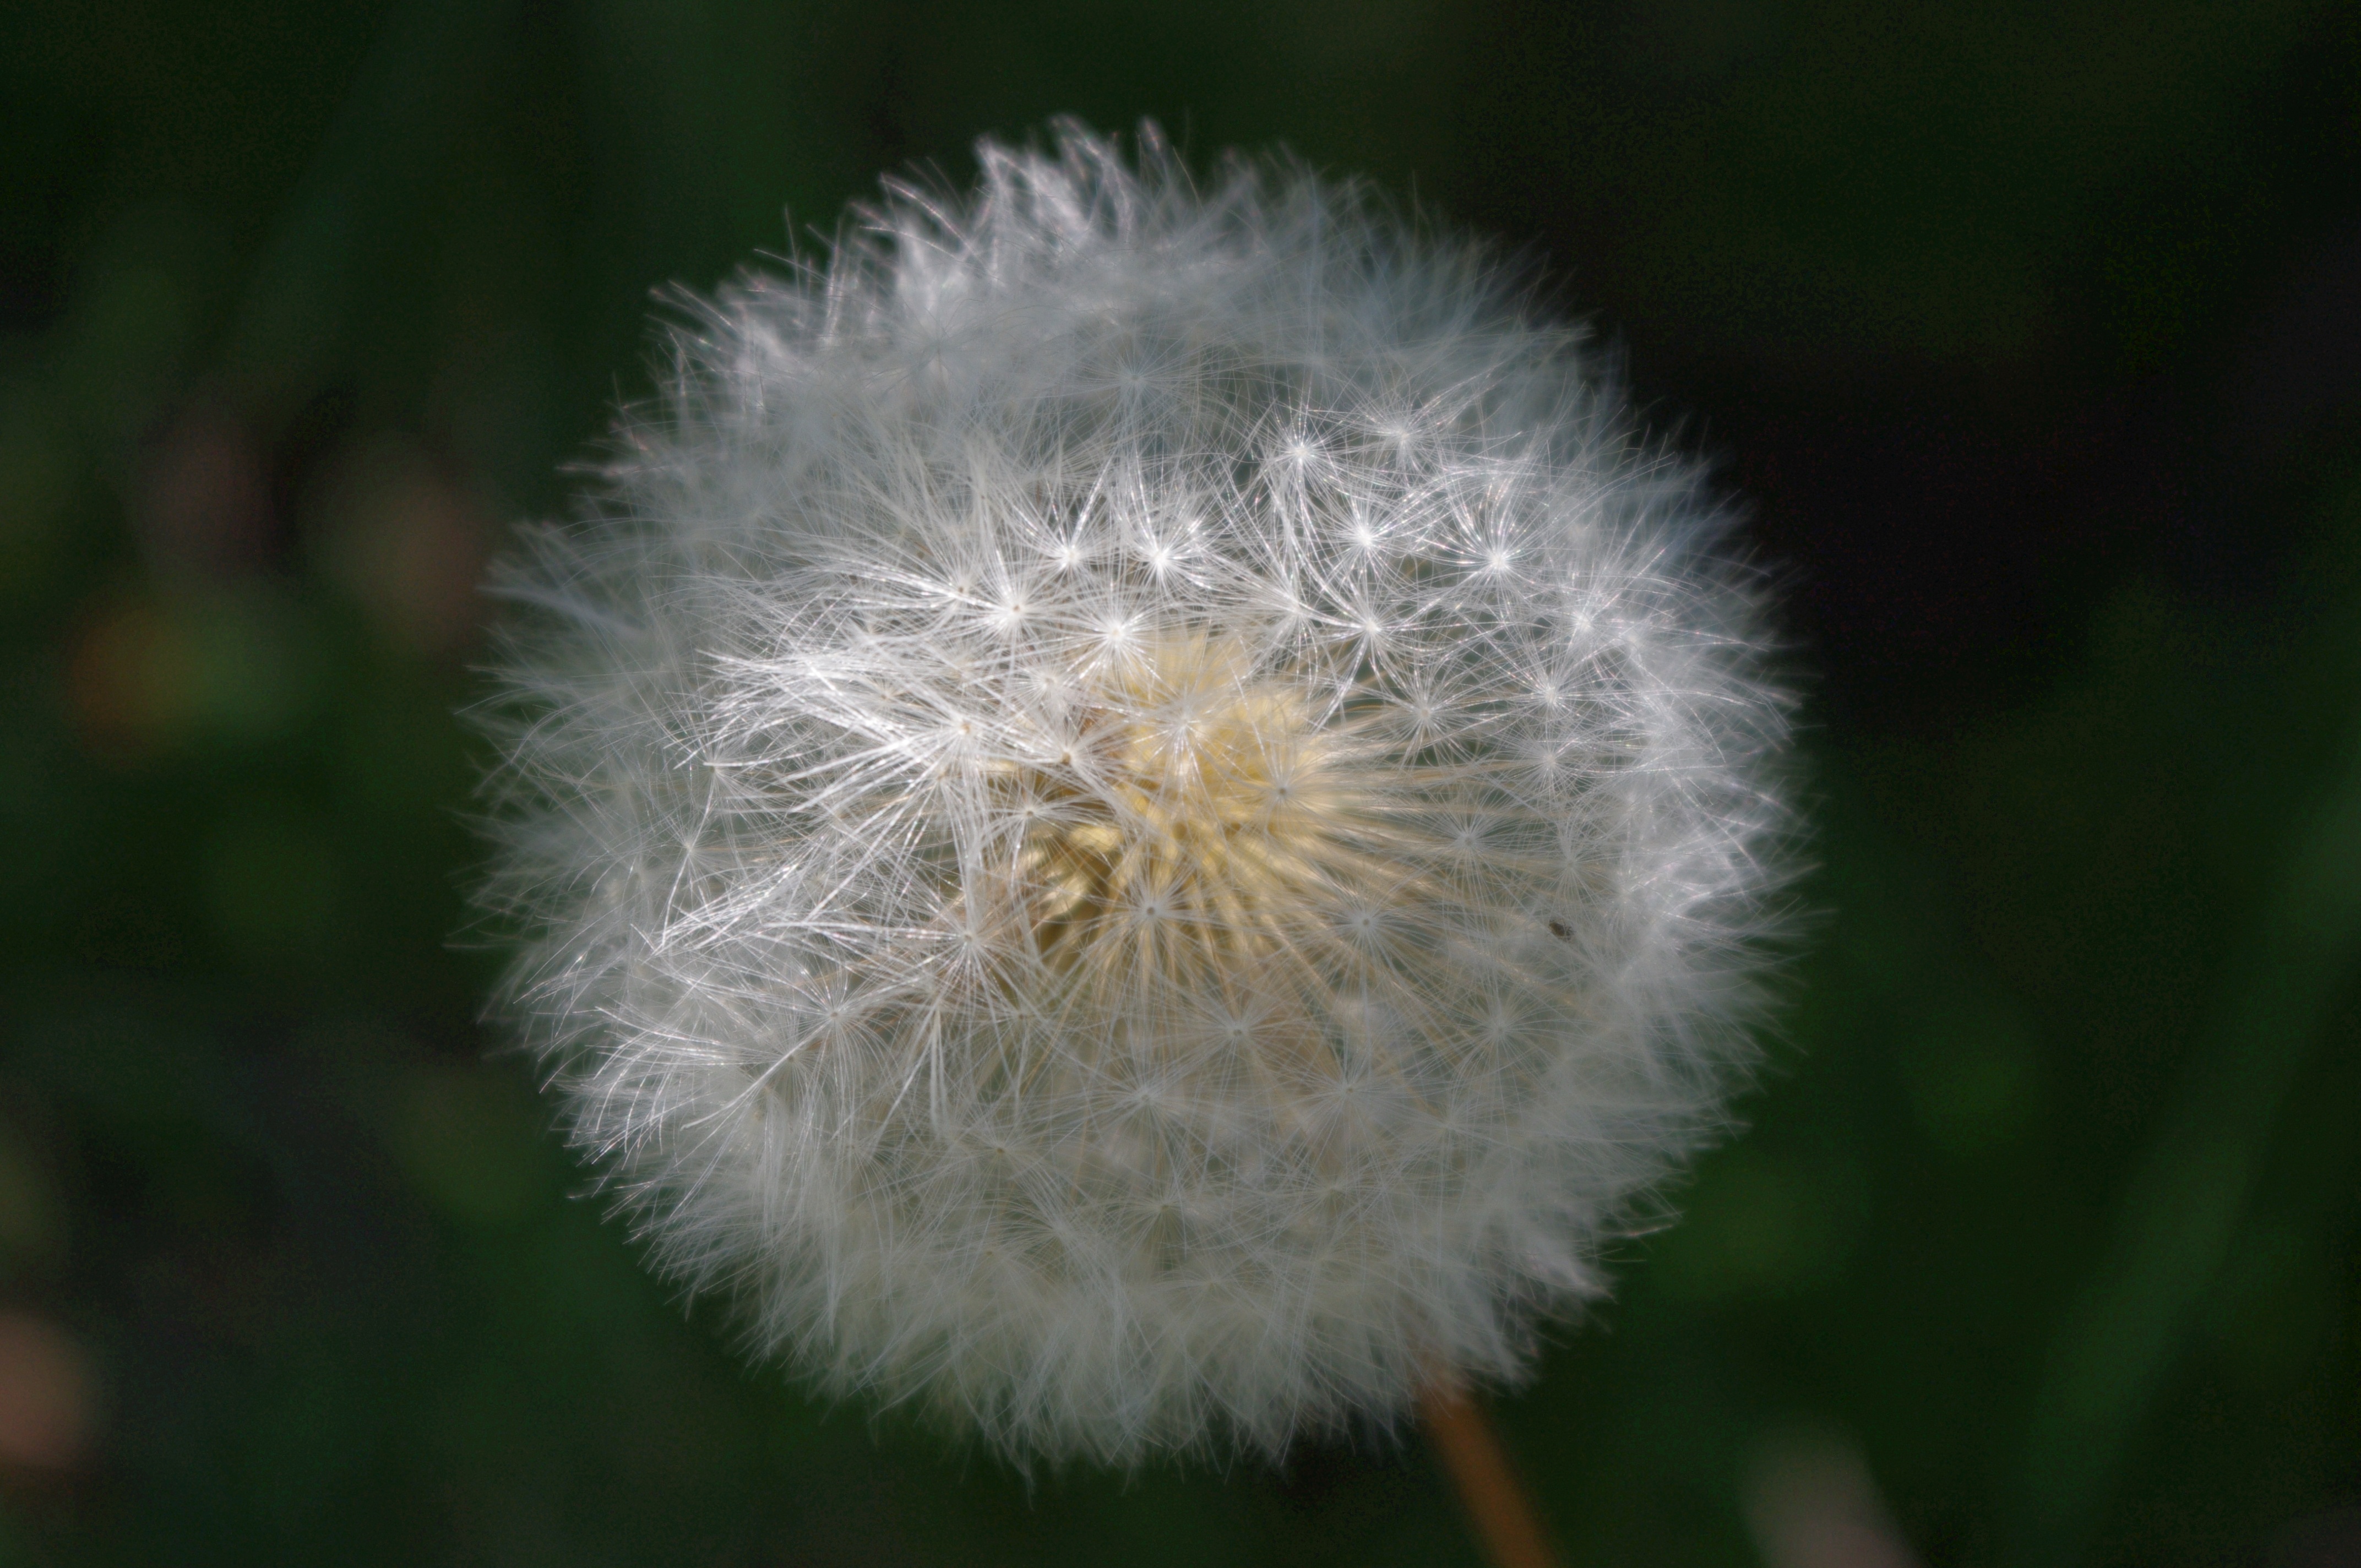
nature, grass, light, plant, dandelion, stem, flower, petal, summer, fluffy, botany, flora, wildflower, weed, close up, seeds, outdoors, blowing, blow, softness, macro photography, flowering plant, daisy family, fragility, plant stem, land plant